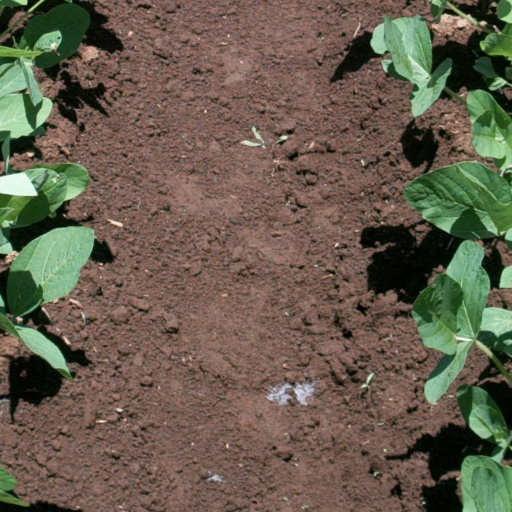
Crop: soybean